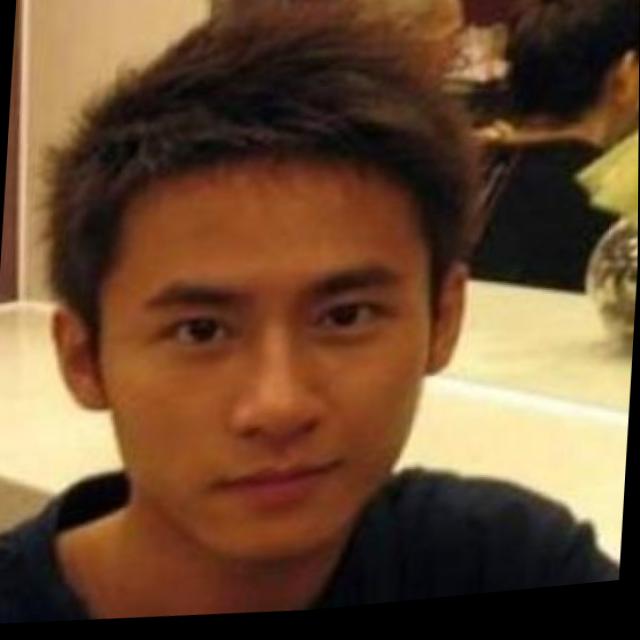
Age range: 21-44